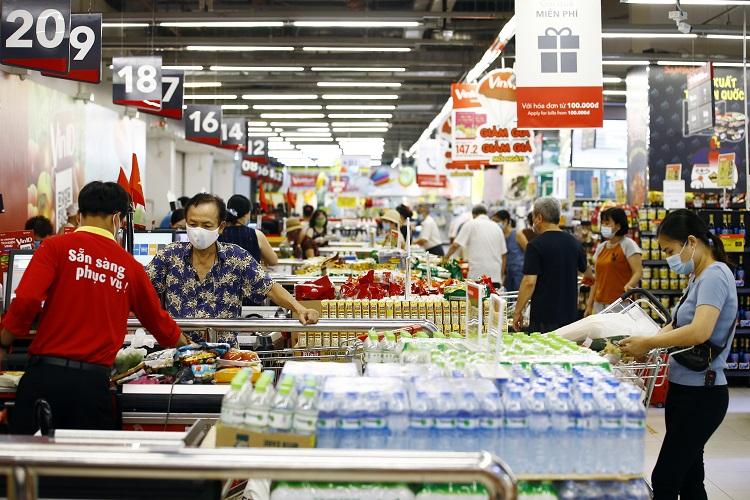
có một vài người đang xuất hiện ở khu vực thu ngân của siêu thị